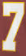
Number: 7